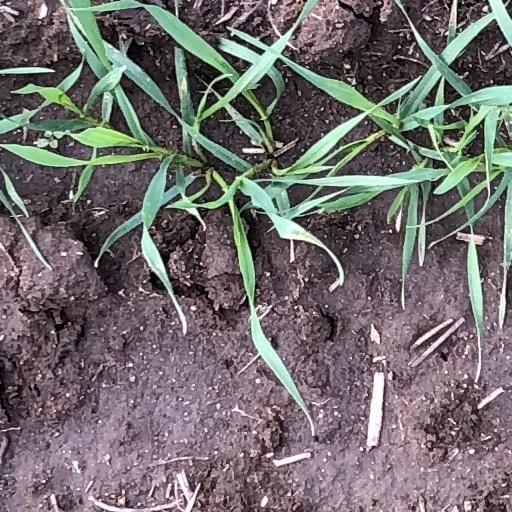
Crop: wheat